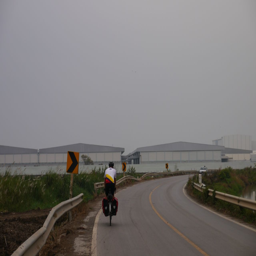
the industrial landscape on road .